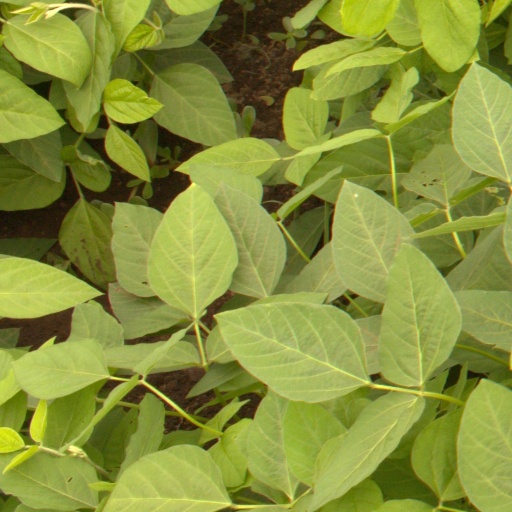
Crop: soybean